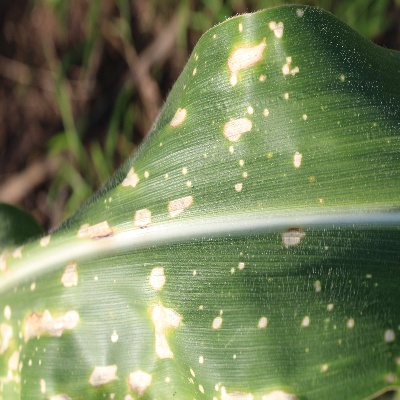
Crop: Maize
Condition: leaf blight